Chizbatron

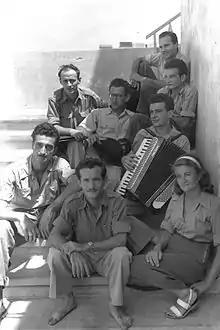
Members of the band in early 1949.

The Chizbatron was an Israeli musical ensemble under the auspices of the Israel Defense Force (IDF). It operated during the 1948 Arab-Israeli War, serving within the Palmach. They were the first Israeli military band and many of their songs would become standards that many Israeli bands and artists have covered over the years.